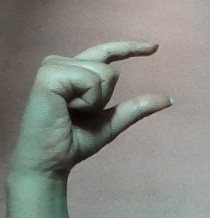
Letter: dal